Pat Riley

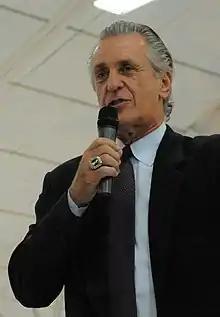
Riley in 2010

Patrick James Riley (born March 20, 1945) is an American professional basketball executive, former coach, and former player in the National Basketball Association (NBA). He has been the team president of the Miami Heat since 1995, and he also served as the team's head coach from 1995 to 2003 and again from 2005 to 2008.